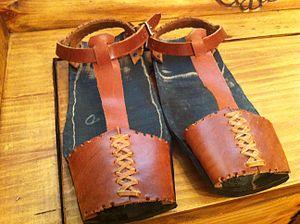
L'abarka ou albarca est le soulier souple traditionnel du Pays basque. Elle est constituée d'un chausson réalisé en une seule pièce de cuir que l'on noue par des lacets en laine tressée montant sur les chaussettes. On appelle ainsi d'autres chaussures traditionnelles, toujours liés au monde rural, confectionnés avec d'autres matériaux comme le bois, ou plus récemment avec du caoutchouc de pneus usagés, de matières plastiques et autres matériels. Ils se caractérisent en tant que chaussures pratiques, adaptées au milieu, fabriquées par optimisation de ressources et pensés pour le travail quotidien.